Sir James Long, 2nd Baronet

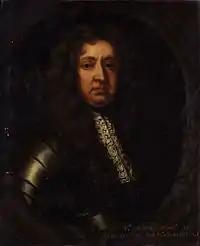
Sir James Long, 2nd Baronet

Sir James Long, 2nd Baronet (c. 1617 – 22 January 1692) was an English politician and Royalist soldier.